Great Mosque, Rabat

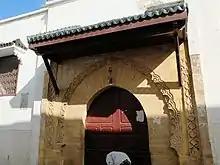
One of the main gates of the mosque.

The Great Mosque of the medina of Rabat in Morocco, also known as the el-Kharrazin Mosque, is the largest Friday mosque within the historic Andalusian medina of Rabat (i.e. the district north of the Andalusian walls, along "Avenue Hassan II" today) in Morocco. The mosque is located at the intersection of the streets of "Souk Sebbat" and "Rue Bab Chellah" ("Street of the Chellah Gate").